The Quaker Girl

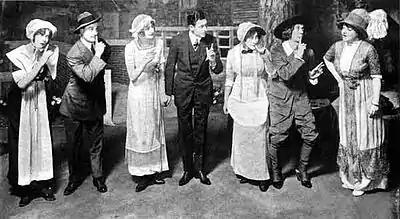
Scene from "The Quaker Girl"

The Quaker Girl is an Edwardian musical comedy in three acts with a book by James T. Tanner, lyrics by Adrian Ross and Percy Greenbank, and music by Lionel Monckton. In its story, "The Quaker Girl" contrasts dour Quaker morality with Parisienne high fashion. The protagonist, Prudence, is thrown out of her house by her quaker parents for drinking a glass of champagne. Later, in Paris, her simple grey dress and bonnet become the height of fashion.